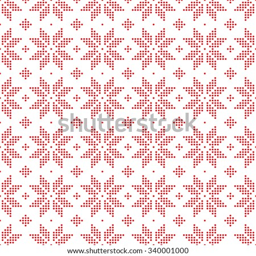
christmas seamless pattern of snowflakes big classic knitted pattern of small dots of red circles on a white background .